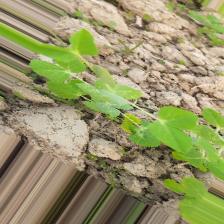
Label: Powdery Mildew